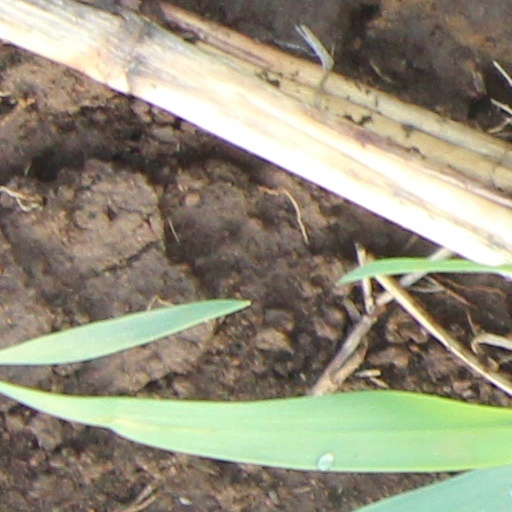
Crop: wheat